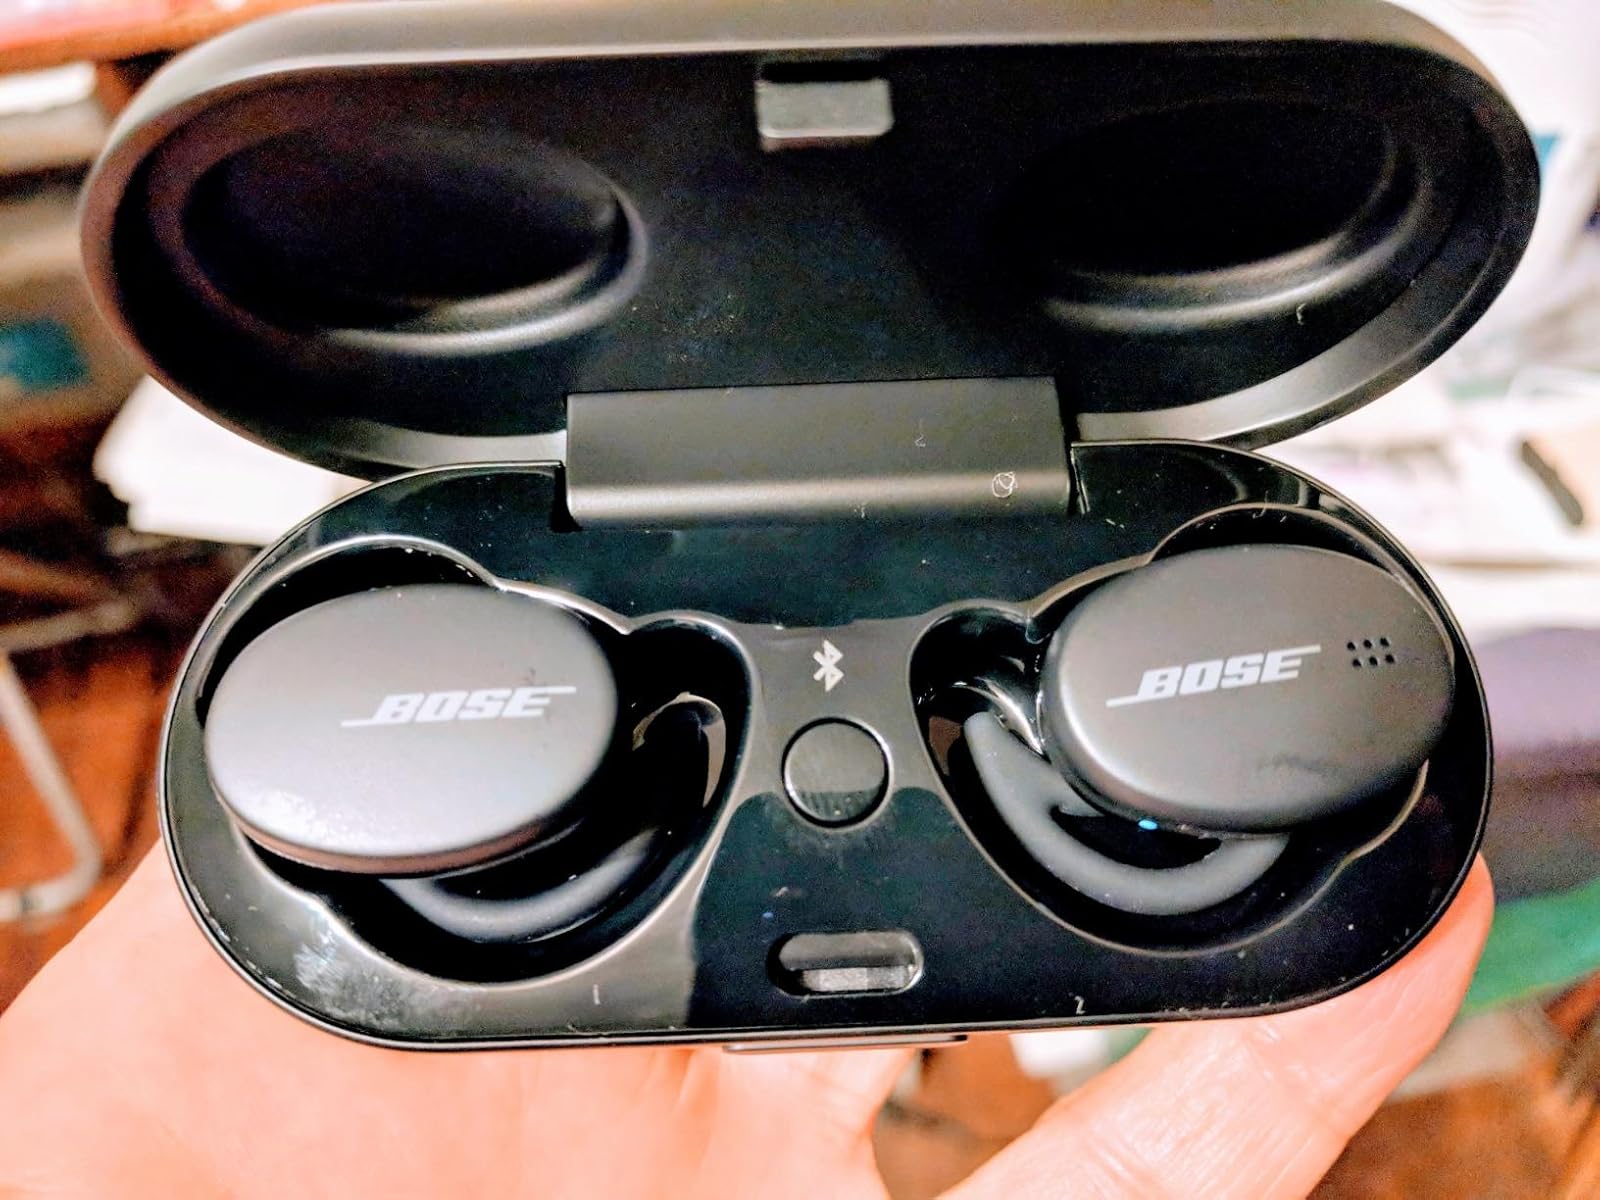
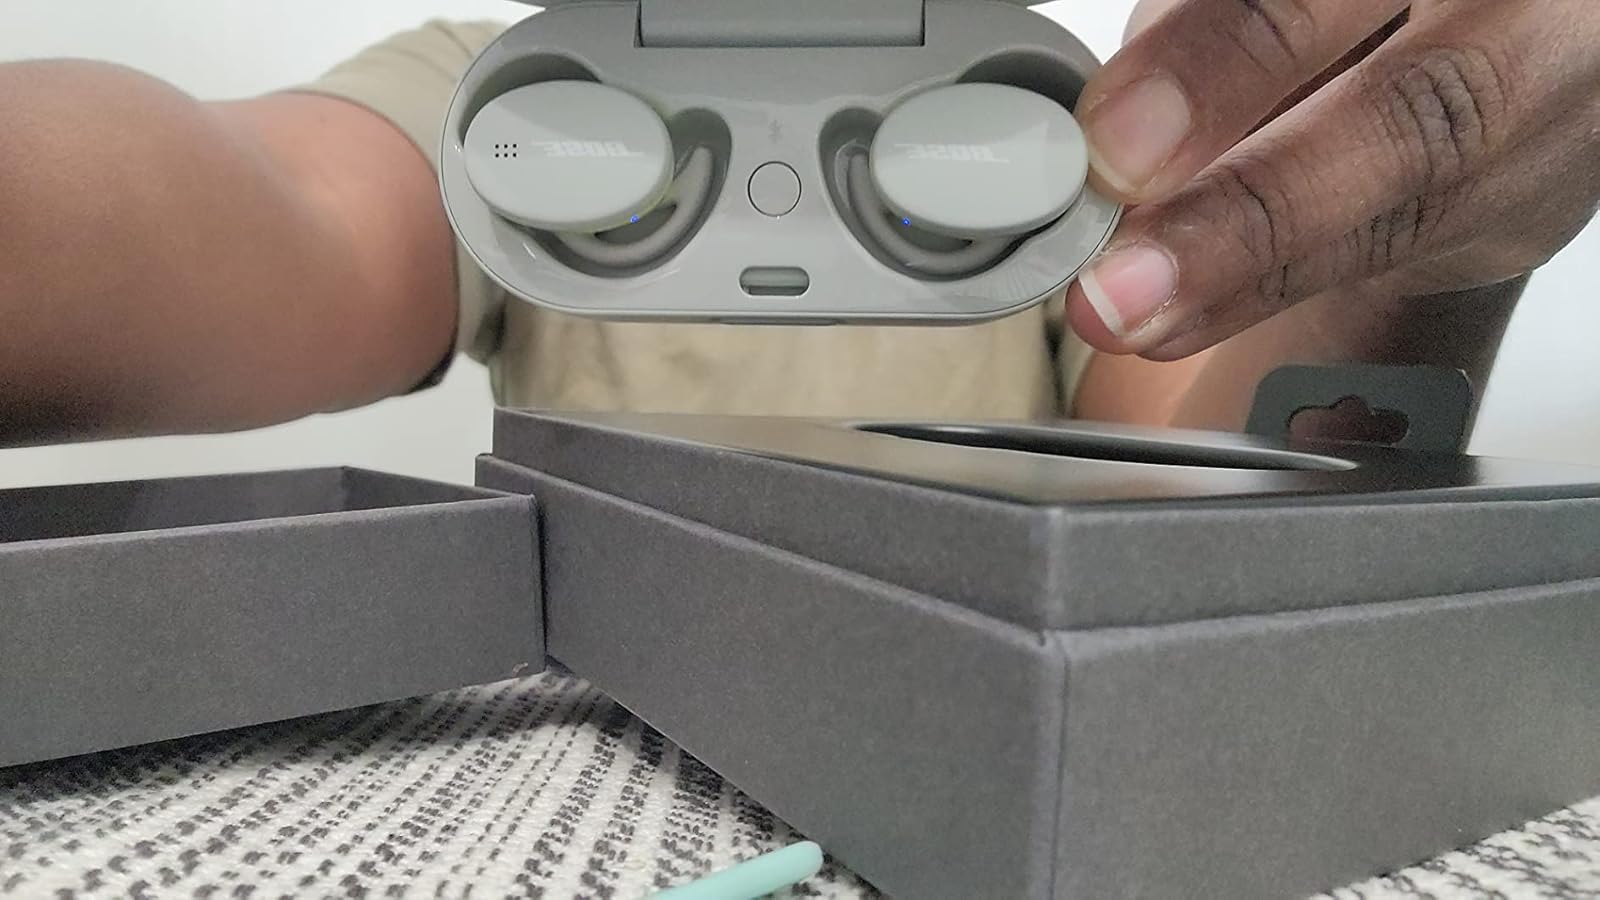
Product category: earbuds
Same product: no